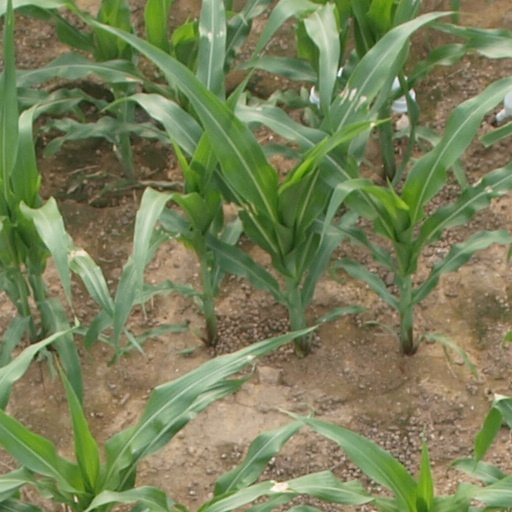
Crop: maize; corn